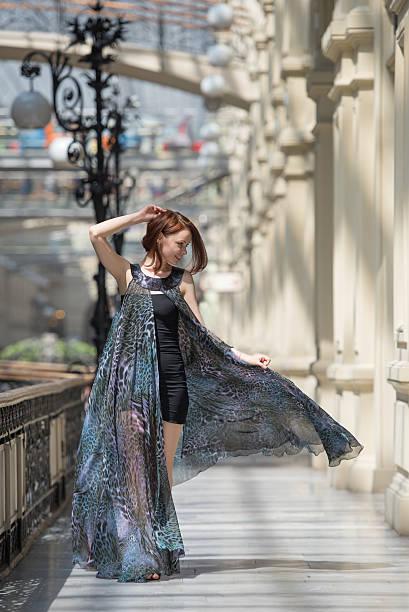
happy young woman in a fashionable flutter transparent cape
Relation: Visible, Subjective